Australian contribution to UNTAG

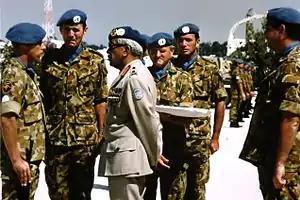
Members of the first Australian contingent Headquarters Chief Engineer UNTAG being awarded their UN medal by Lieutenant General Dewan Prem Chand at a parade at the UNTAG Headquarters in Suiderhof, Windhoek, Namibia in 1989. Left to right: Major John Hutchings, Lieutenant Colonel Kevin Pippard, Warrant Officer Class 2 Peter Bruce, Lieutenant General Dewan Prem Chand, Colonel Richard Warren and Sergeant Steven Lavery

UNTAG was a large operation, with nearly 8,000 men and women deployed to Namibia from more than 120 countries to assist the process. The military force numbered approximately 4,500, and was commanded by Lieutenant General Dewan Prem Chand of India; the main military UNTAG Headquarters was in Windhoek, Namibia's capital and largest city. The commanders of the Australian contingents were Colonels Richard D. Warren (1ASC) and John A. Crocker (2ASC). Other senior appointments included the contingent seconds-in-command, Lieutenant Colonels Kevin Pippard (1ASC) and Ken Gillespie (2ASC), and the officers commanding the 17th Construction Squadron, Majors David Crago (1ASC) and Brendan Sowry (2ASC).